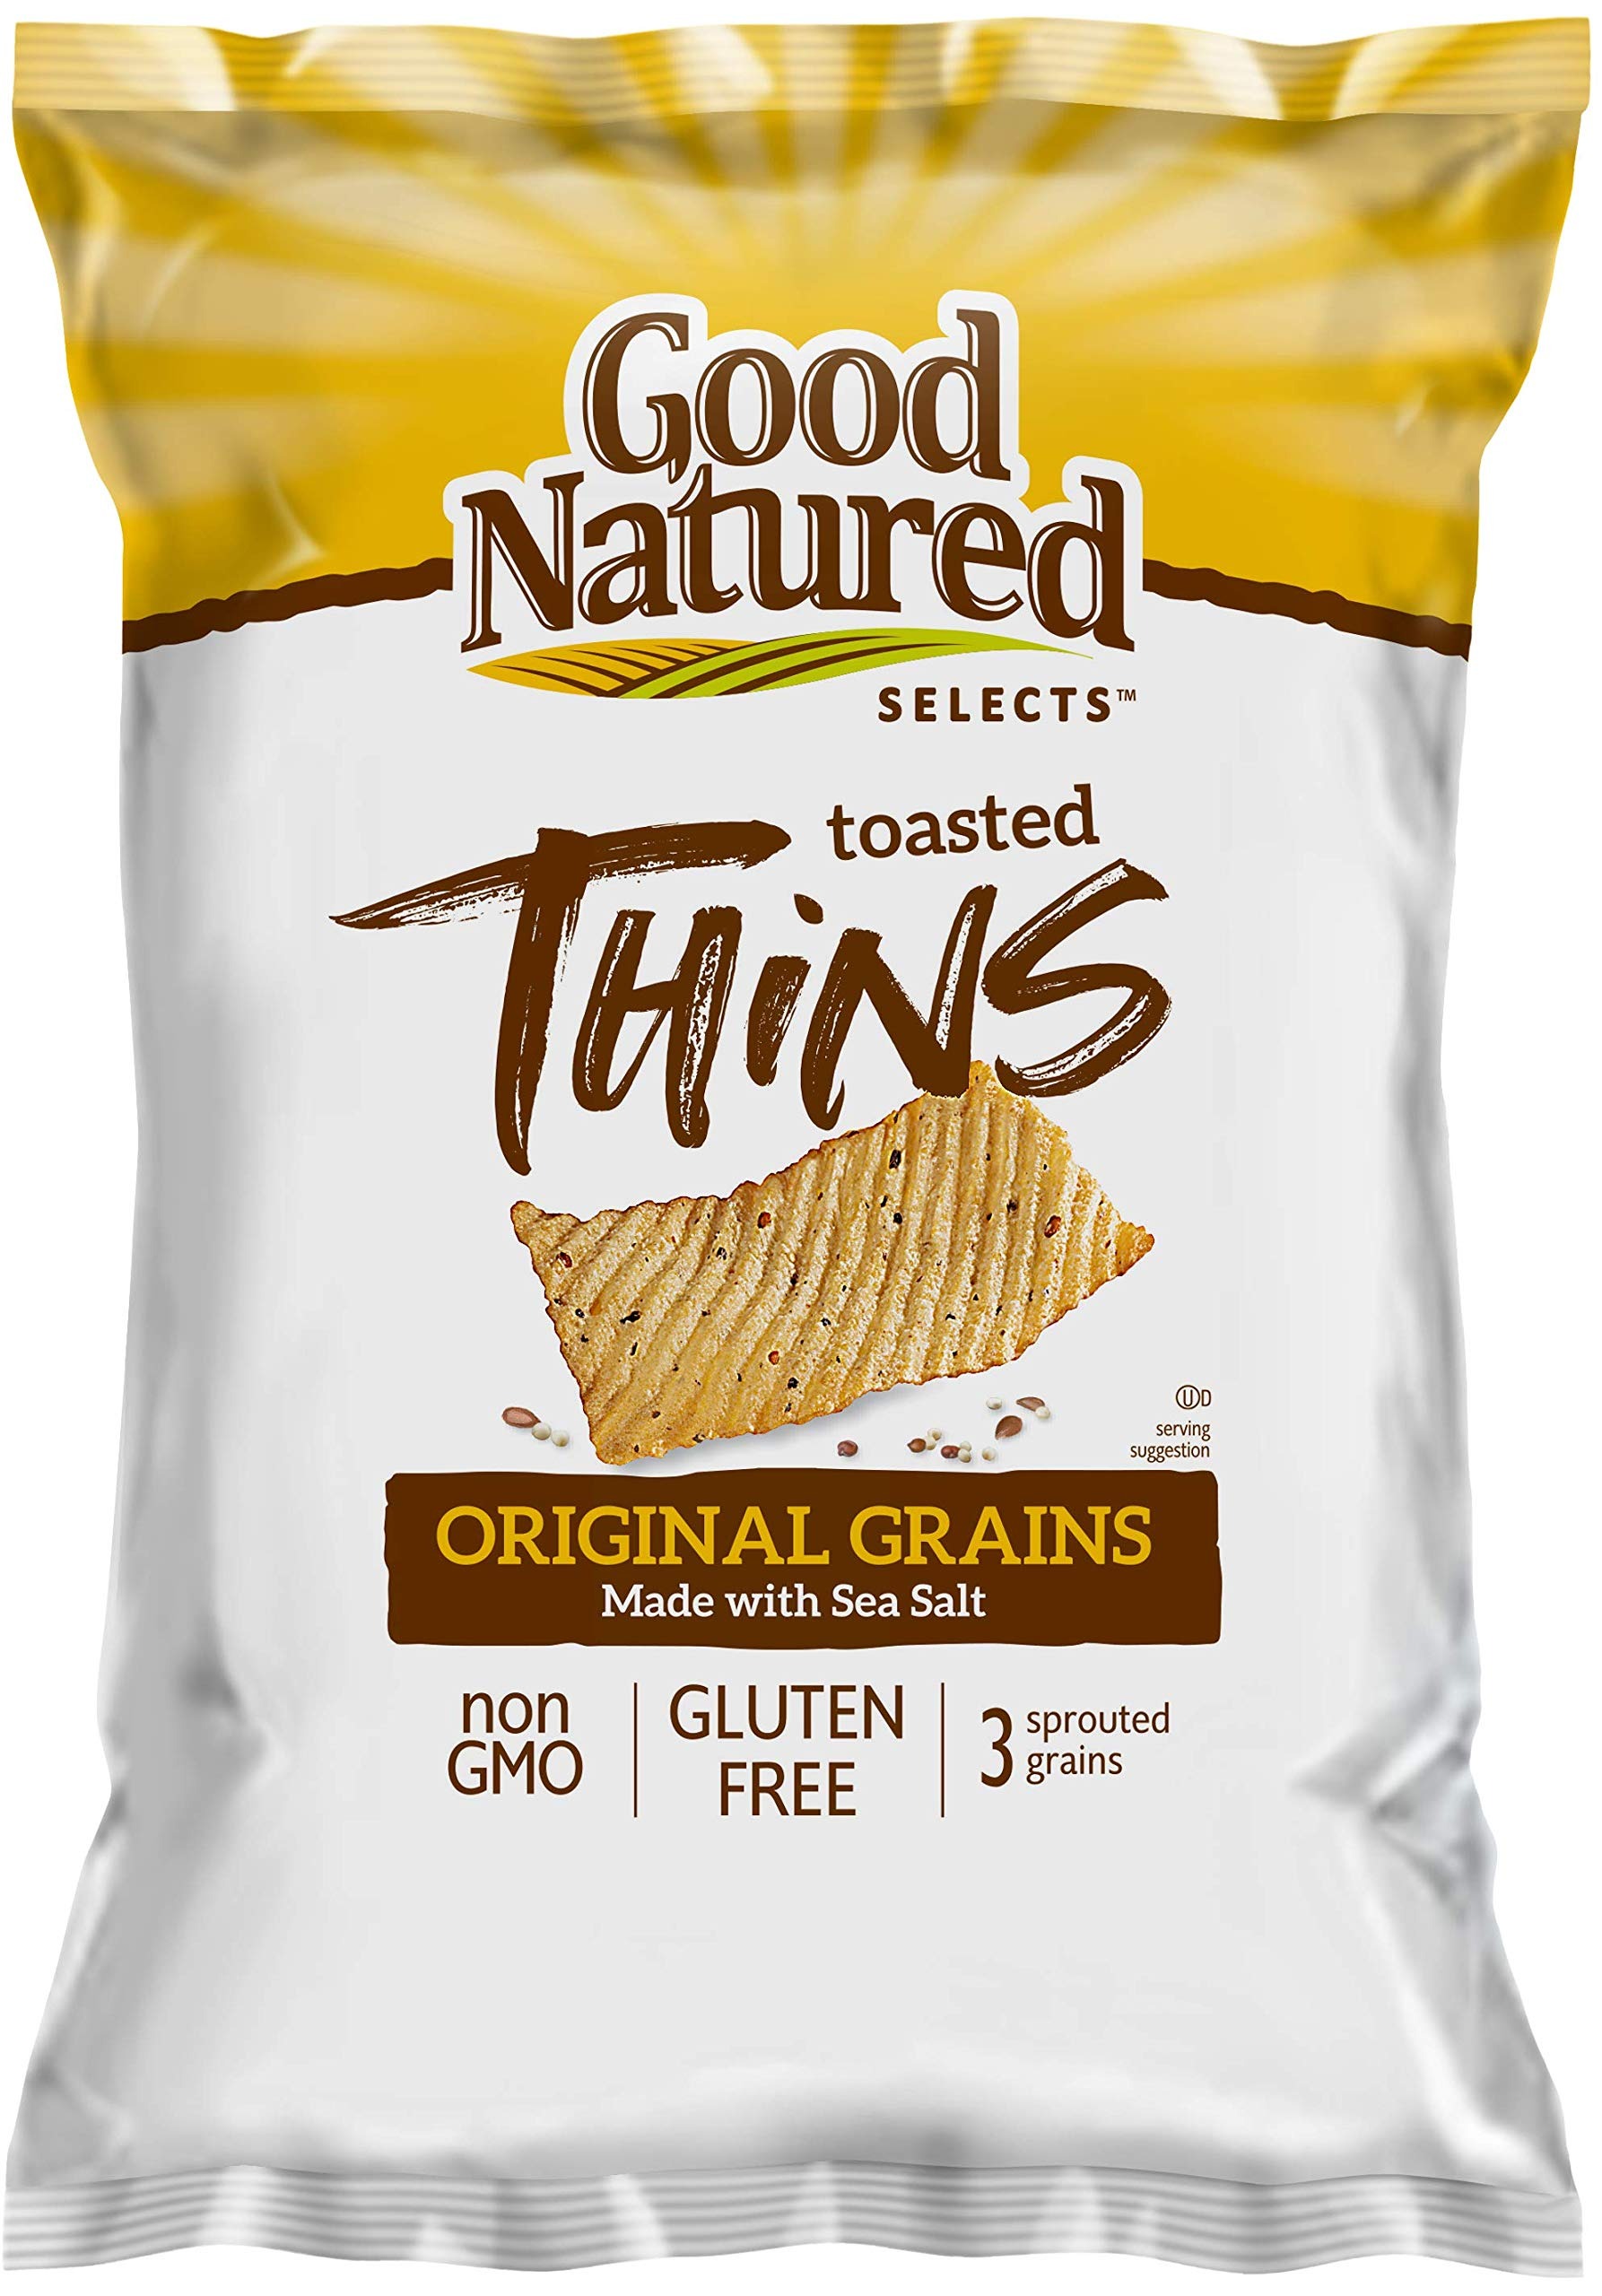
Item Name: Good Natured Selects Gluten Free Baked Thins (Multi Grain Sea Salt 7.5 oz., 4 Bags)
Bullet Point 1: Good Natured Selects All Natural Baked Crisps.
Bullet Point 2: Available in Four Different Flavors and Packages of Three or Four Bags.
Bullet Point 3: Its a gluten free product with 0g trans fat. It has no artificial ingredients and no preservatives added.
Bullet Point 4: Made from wholesome ingredients, including poppy flax, sesame and caraway seeds.
Product Description: <p>Good Natured Selects original grains. Sprinkled with just the right amount of sea salt, these multigrain crisps will surely be a family favorite and a party pleaser.<p><p>Good Natured Selects are made from wholesome ingredients, including poppy flax, sesame and caraway seeds. There are no artificial ingredients and they are gluten free. The result is a selection of premium, great tasting snacks.A Snack that's right for right now. Thanks to today's healthy lifestyles, families, eat better, exercise better, and now, even snack better with Good Natured Selects.
Value: 30.0
Unit: Ounce

Price: 40.99